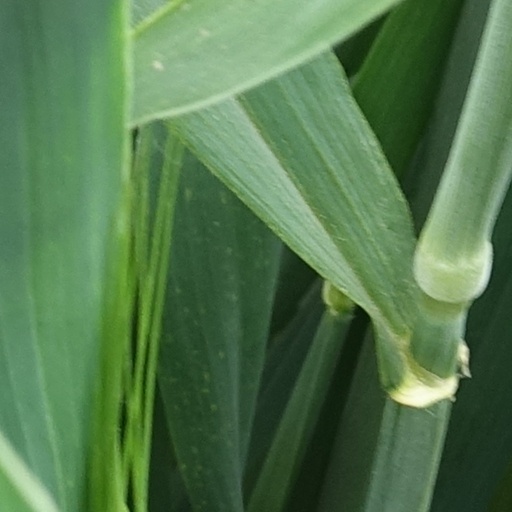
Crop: wheat